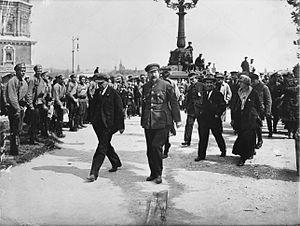
Anatoli Vassilievitch Lounatcharski est un homme politique russe bolchévique, né le 11 novembre 1875 à Poltava et mort le 26 décembre 1933 à Menton.
150 000 000 est un poème de Vladimir Maïakovski, écrit entre 1919 et 1920. Il décrit par des métaphores la révolution d'Octobre 1917 en Russie, qui s'étendra au monde entier, portée par des millions d'hommes.
Vladimir Ilitch Oulianov, dit Lénine, né à Simbirsk le 10 avril 1870 et mort à Vichnie Gorki le 21 janvier 1924, est un révolutionnaire communiste, théoricien politique et homme d'État russe.